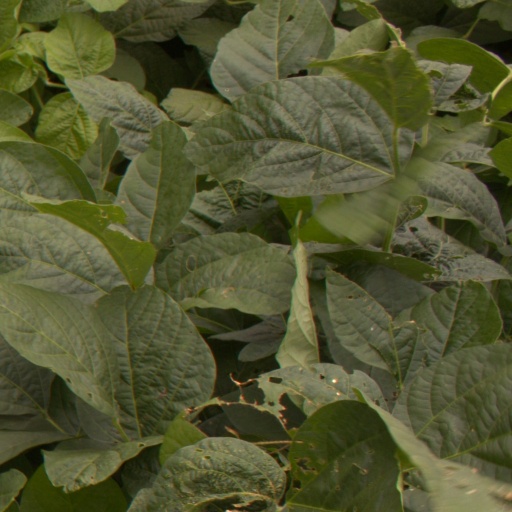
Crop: soybean